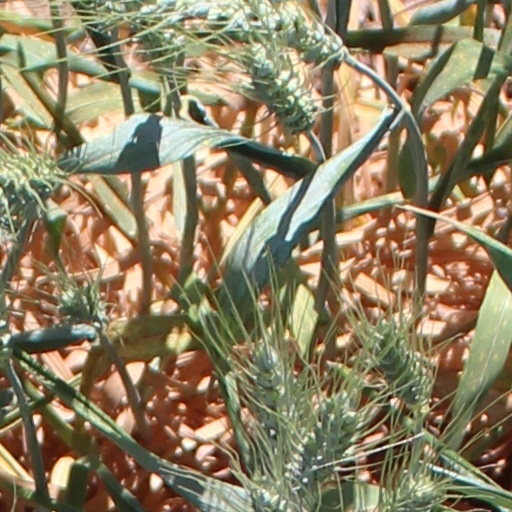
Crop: wheat